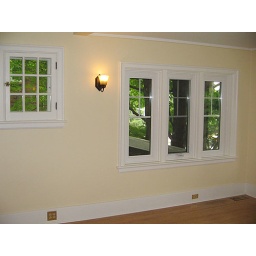
The windows on the Southeastern wall in the living room.